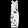
Label: Dress